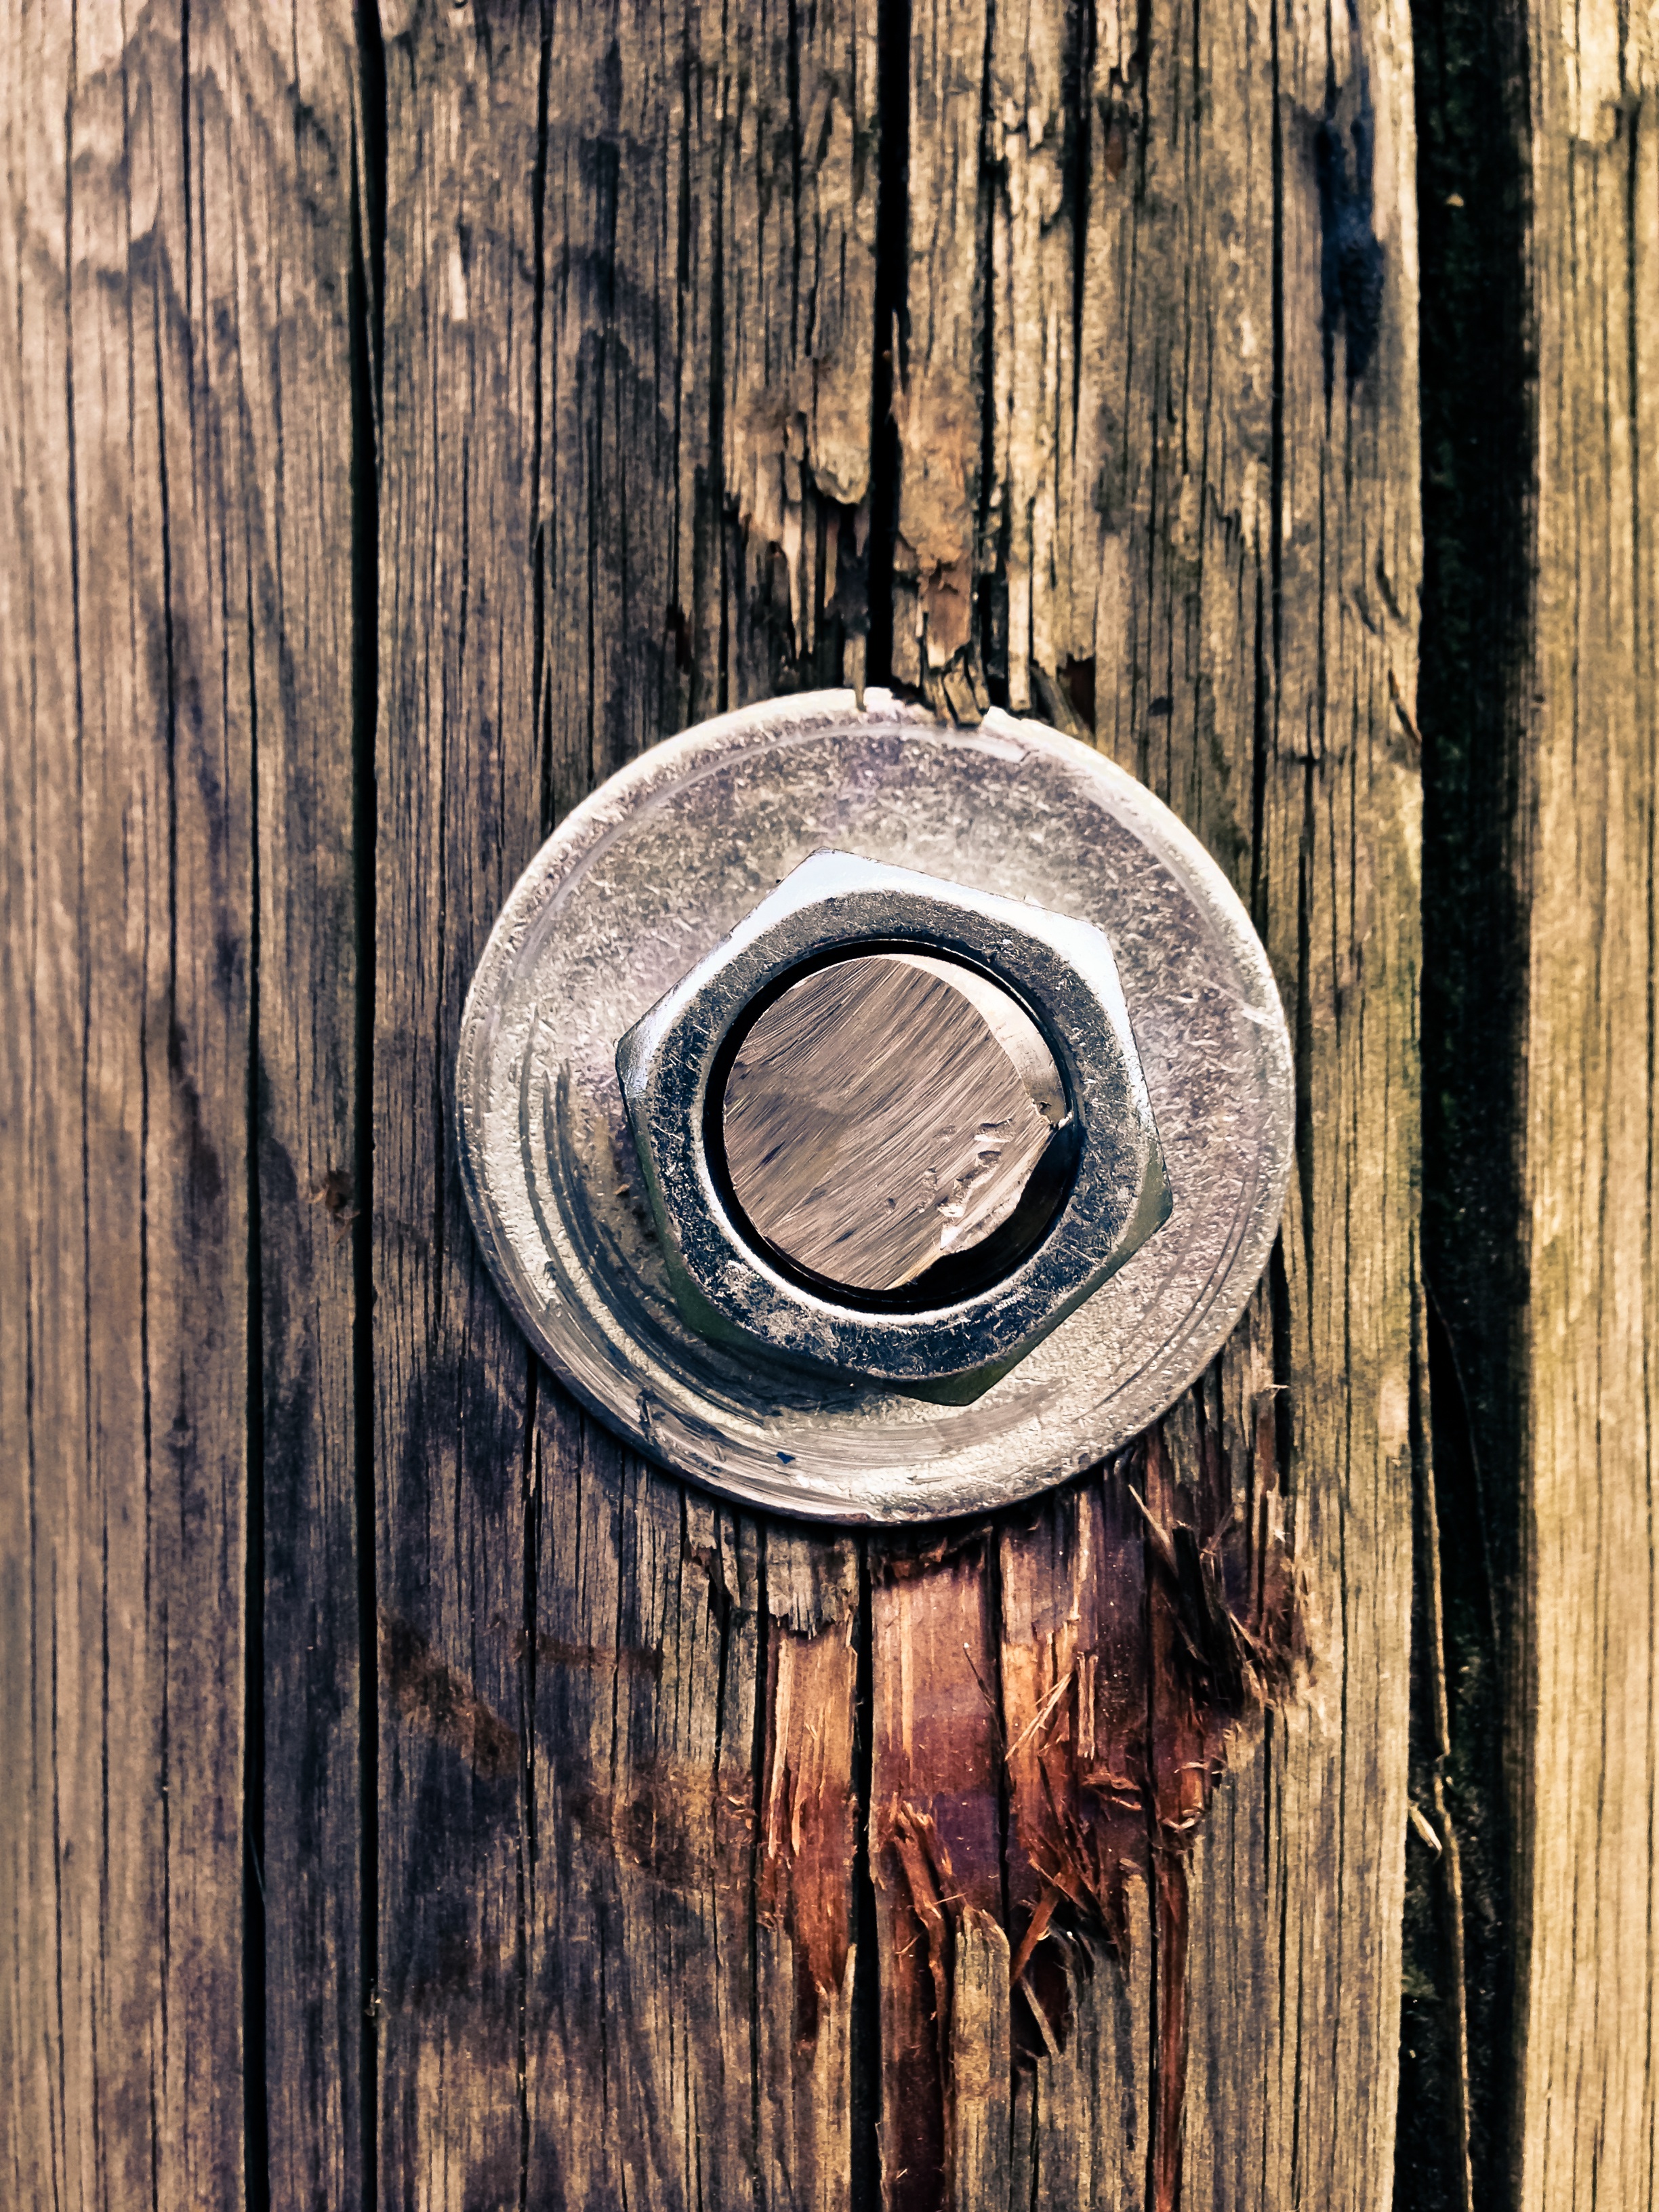
work, tree, wood, house, texture, number, trunk, metal, industrial, circle, painting, screw, wooden, build, installation, manual, shape, renovation, fix, washer, fixing, man made object, screw washer